Billy Crystal

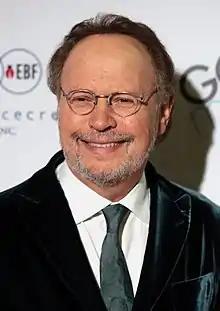
Crystal in 2018

William Edward Crystal (born March 14, 1948) is an American comedian, actor, and filmmaker. He is known as a standup comedian and for his film and stage roles. Crystal has received numerous accolades, including six Primetime Emmy Awards and a Tony Award as well as nominations for three Grammy Awards and three Golden Globe Awards. He was honored with a star on the Hollywood Walk of Fame in 1991, the Mark Twain Prize for American Humor in 2007, the Critics' Choice Lifetime Achievement Award in 2022, and the Kennedy Center Honors in 2023.